Convoy PQ 1

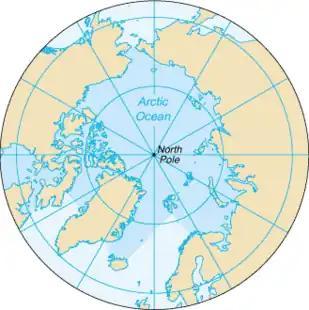

Between Greenland and Norway are some of the most stormy waters of the world's oceans, of water under gales full of snow, sleet and hail. The cold Arctic water was met by the Gulf Stream, warm water from the Gulf of Mexico, which became the North Atlantic Drift. Arriving at the south-west of England the drift moves between Scotland and Iceland; north of Norway the drift splits. One stream bears north of Bear Island to Svalbard and a southern stream follows the coast of Murmansk into the Barents Sea. The mingling of cold Arctic water and warmer water of higher salinity generates thick banks of fog for convoys to hide in but the waters drastically reduced the effectiveness of ASDIC as U-boats moved in waters of differing temperatures and density.